Mathusalem

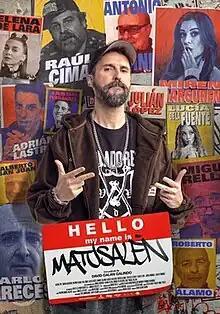
Film poster

Mathusalem is a 2023 Spanish comedy film directed by which stars Julián López and Miren Ibarguren.